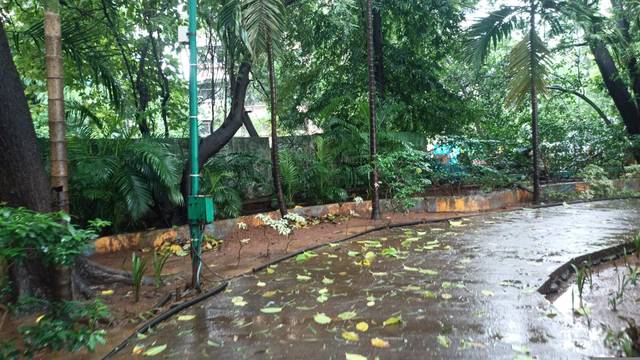
Region: India
Coordinates: 19.196, 72.969